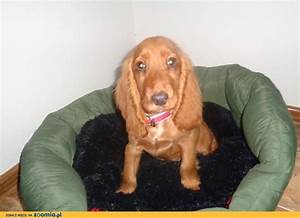
Label: dog